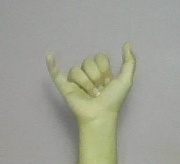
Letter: ya